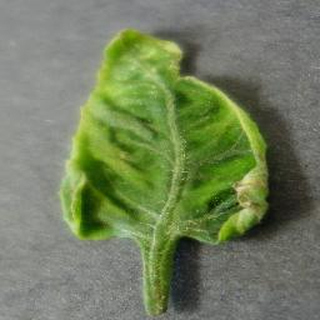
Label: tomato_yellow_leaf_curl_virus